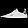
Label: Sneaker